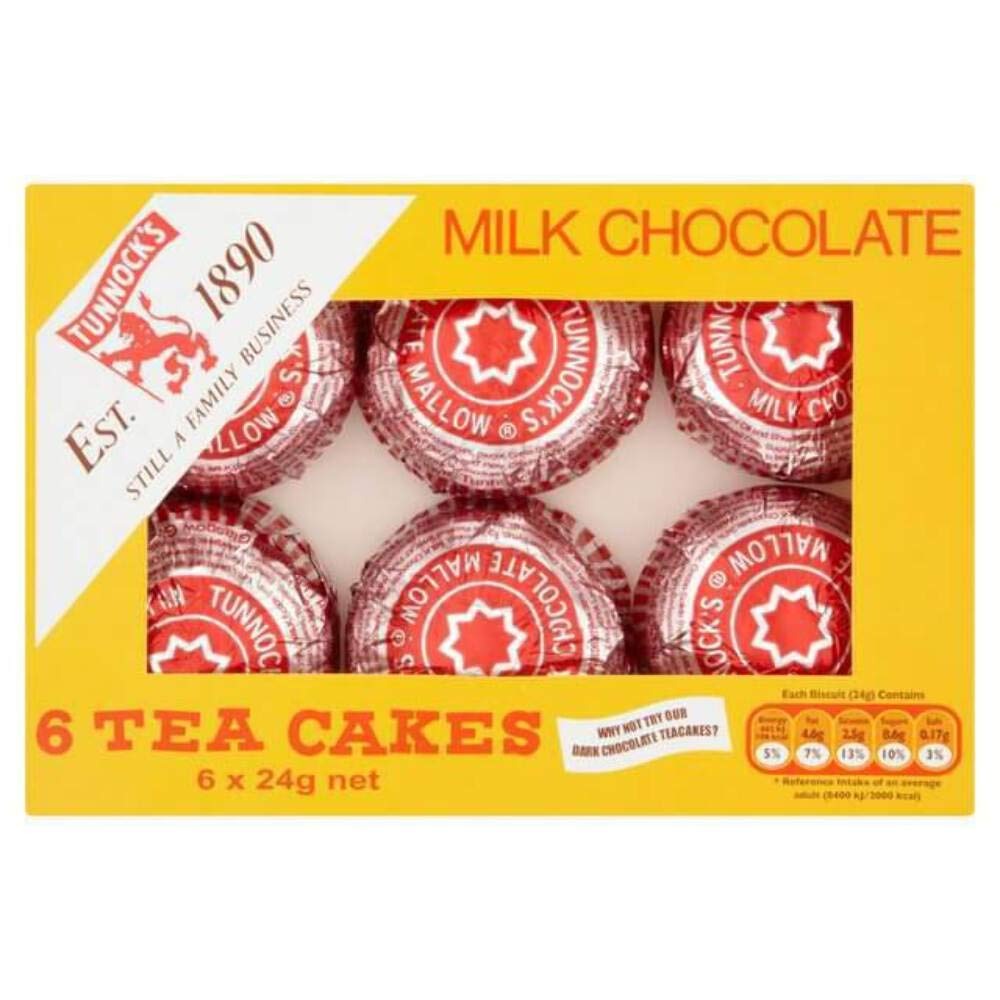
Item Name: Tunnock's Tea Cakes Milk Chocolate 6 x 24g
Bullet Point 1: Classic Scottish Treat -Tunnock's Milk Chocolate Tea Cakes are a delightful treat that features a soft, marshmallow center resting on a crunchy biscuit base, all encased in a smooth layer of rich milk chocolate. These iconic Scottish confections are perfect for pairing with a cup of tea or enjoying as a sweet snack any time of day.
Bullet Point 2: Family Favorite - Tunnock's Milk Chocolate Tea Cakes are an iconic snack loved by generations since 1890, offering a timeless taste that staisfies every craving.
Bullet Point 3: Individually Wrapped for Freshness - Each tea cake is individually wrapped in a beautifully printed foil, making it a perfect treat to enjoy at home or on the go. With their eye-catching appearance and luxurious packaging, Tunnock's Milk Chocolate Tea Cakes are not just a snack; they're a delightful experience waiting to be savored.
Bullet Point 4: Quality Ingrdients - Made with quality ingredients that elevate every bite. The crisp biscuit base provides a satisfying crunch that perfectly complements the soft marshmallow topping. All coated in real milk chcocolate creating a melt-in-your-mouth sensation that’s simply irresistible.
Value: 5.04
Unit: Ounce

Price: 13.58